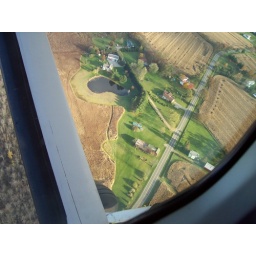
I took this while riding in the plane with the door WIDE open as we spun in circles! LOL.